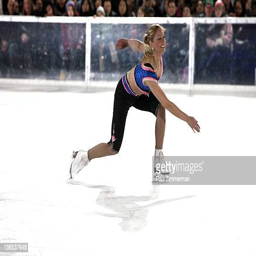
olympic athlete performs at event